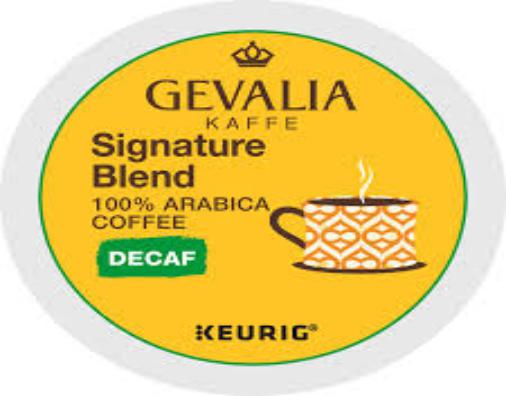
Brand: Gevalia
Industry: Food